Jack Leslie (Australian footballer)

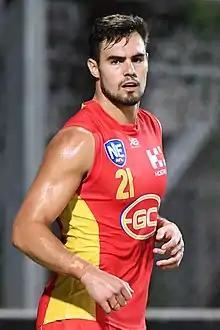
Leslie playing for Gold Coast in May 2019

Jack Leslie (born 27 April 1995) is a professional Australian rules footballer who played for the Gold Coast Football Club in the Australian Football League (AFL). He was recruited by Gold Coast with the 20th overall selection in the 2013 national draft. He now plays for Williamstown Football Club in the Victorian Football League (VFL).